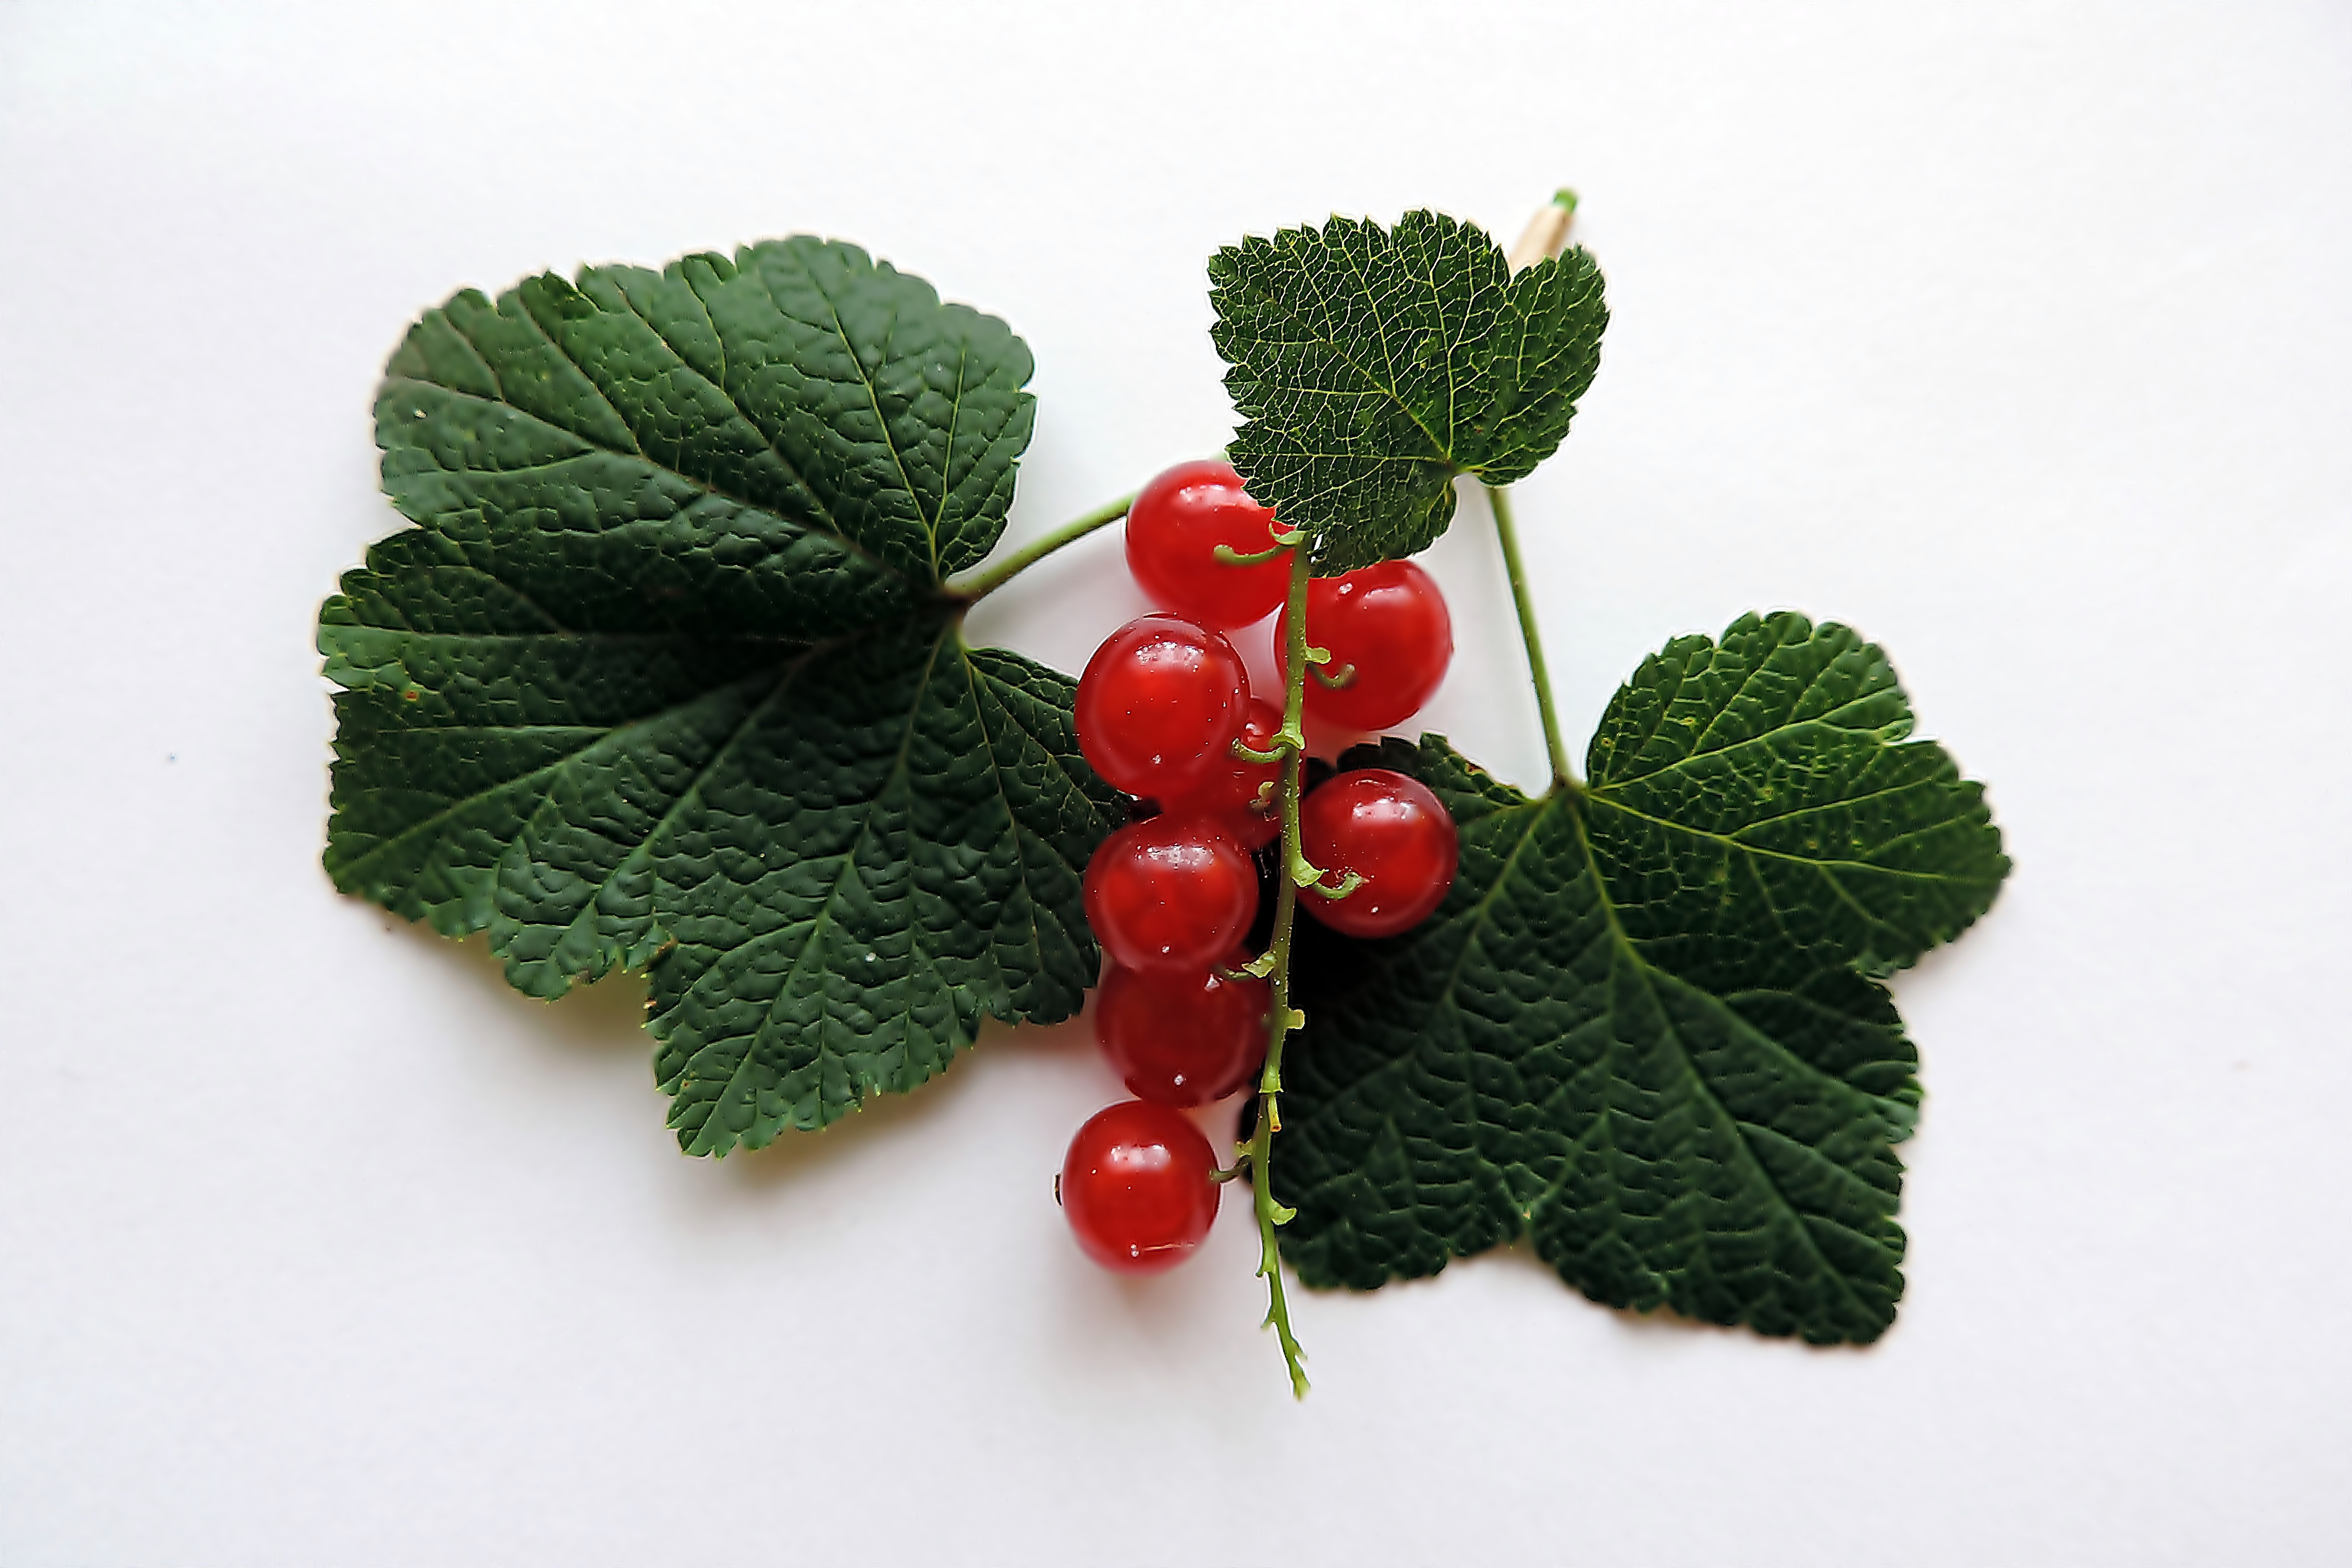
plant, raspberry, fruit, berry, leaf, flower, food, red, produce, garden, blackberry, strawberry, holly, strawberries, flowering plant, currant, land plant, aquifoliaceae, aquifoliales